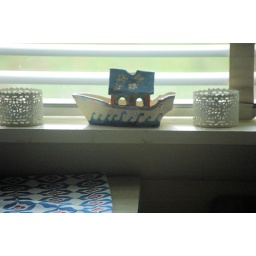
the boat was made by my MIL, and regifted to us.It's pretty cute and goes nicely in our adition.